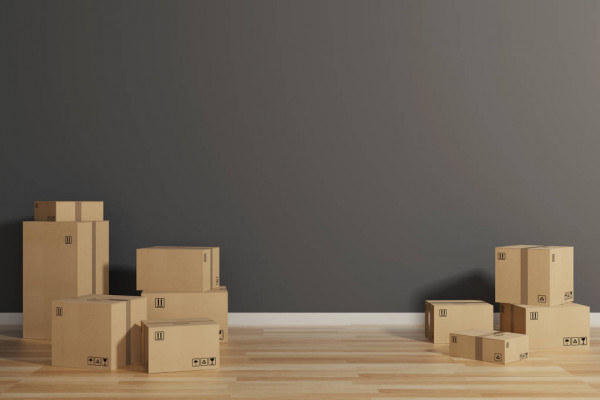
Label: cardboard